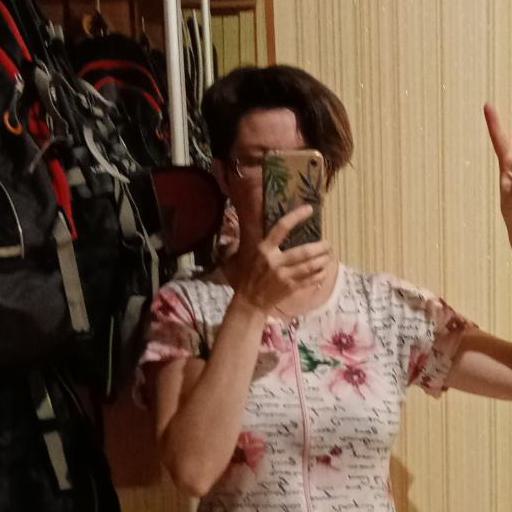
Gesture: no_gesture